Nightlight (2015 film)

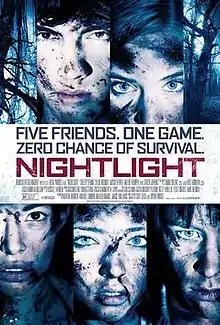
Theatrical release poster

Nightlight is a 2015 American found footage supernatural thriller film written and directed by Scott Beck and Bryan Woods. The film stars Shelby Young, Chloe Bridges, Mitch Hewer, Taylor Murphy, and Carter Jenkins. It received generally negative reviews from critics.